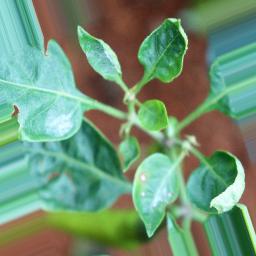
Label: mites_and_trips